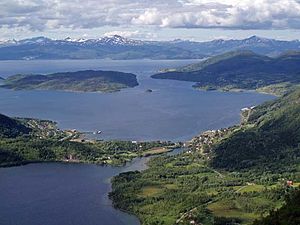
Bogen (bugt)
Bogen
Bogen
Bogen er en bugt i Ofotfjorden i Evenes kommune i Nordland fylke i Norge. Den går omtrent 8 kilometer i nordlig retning fra det seks km brede indløb mellem Vollen i vest og Foratangen i øst.